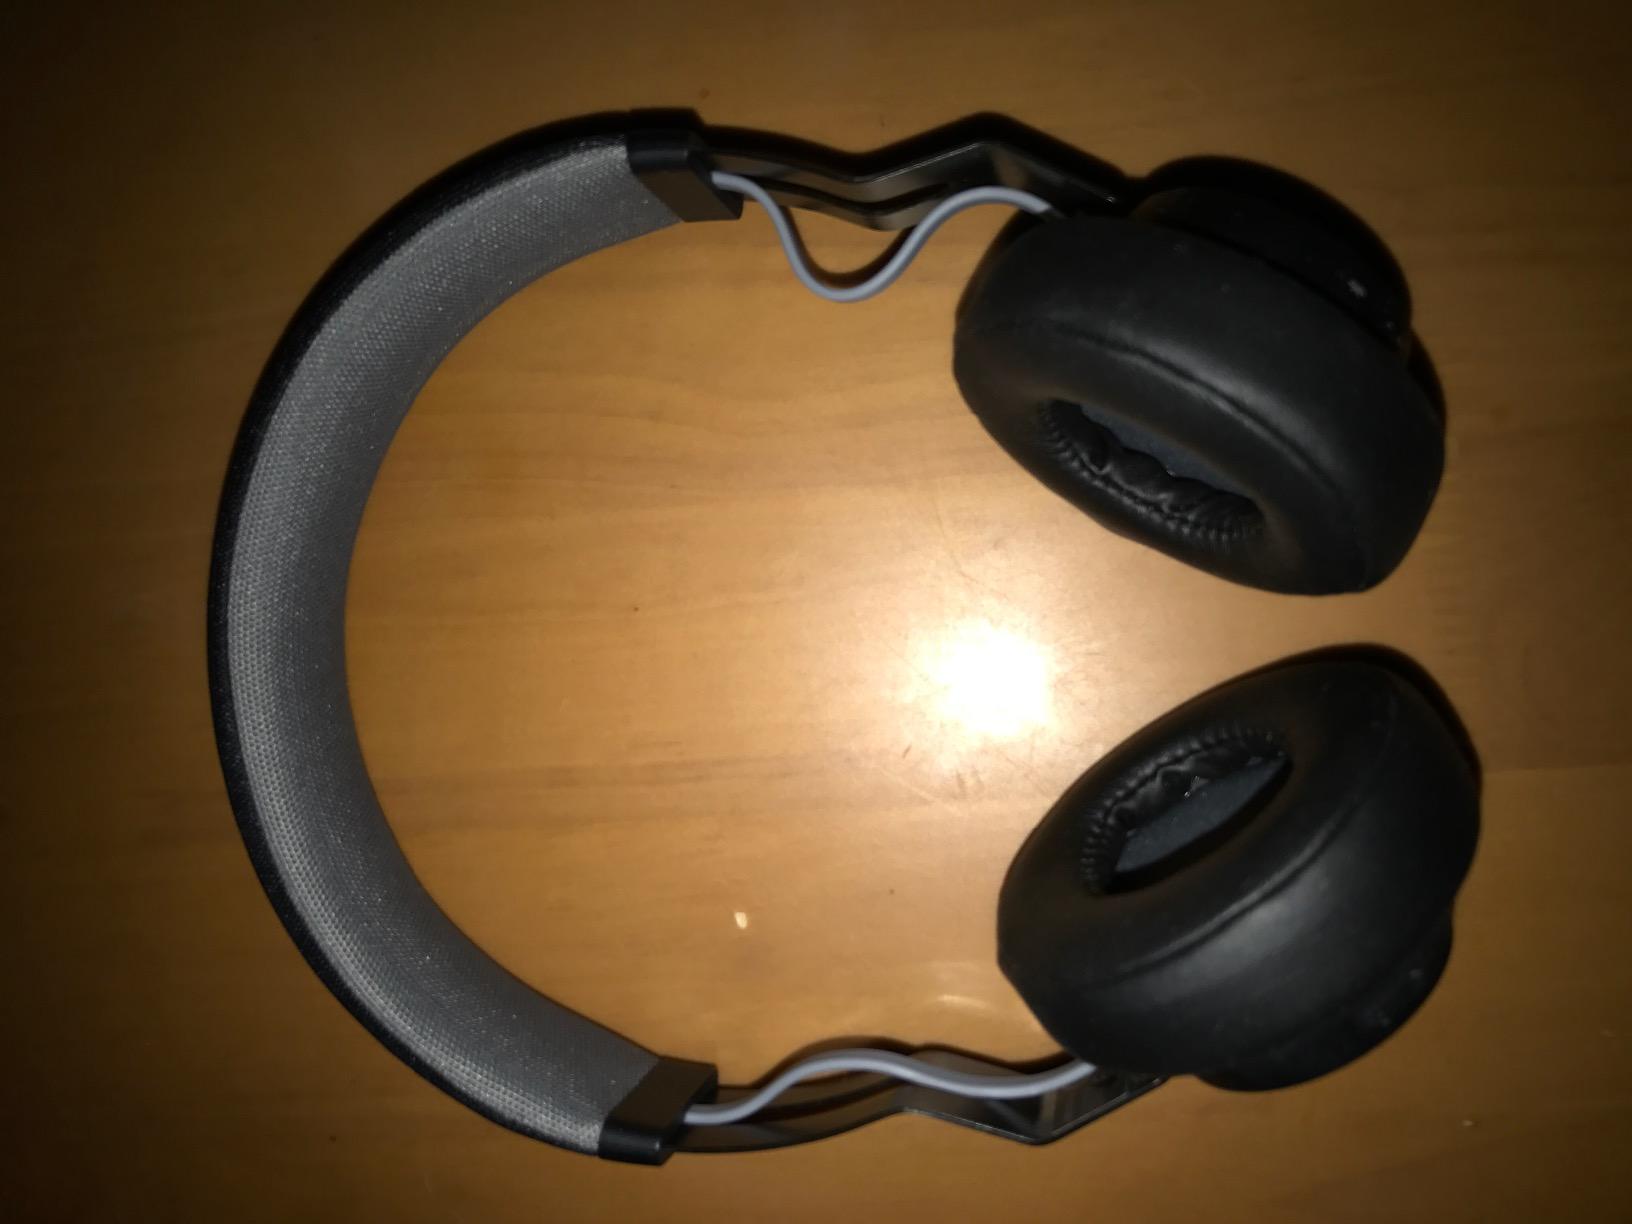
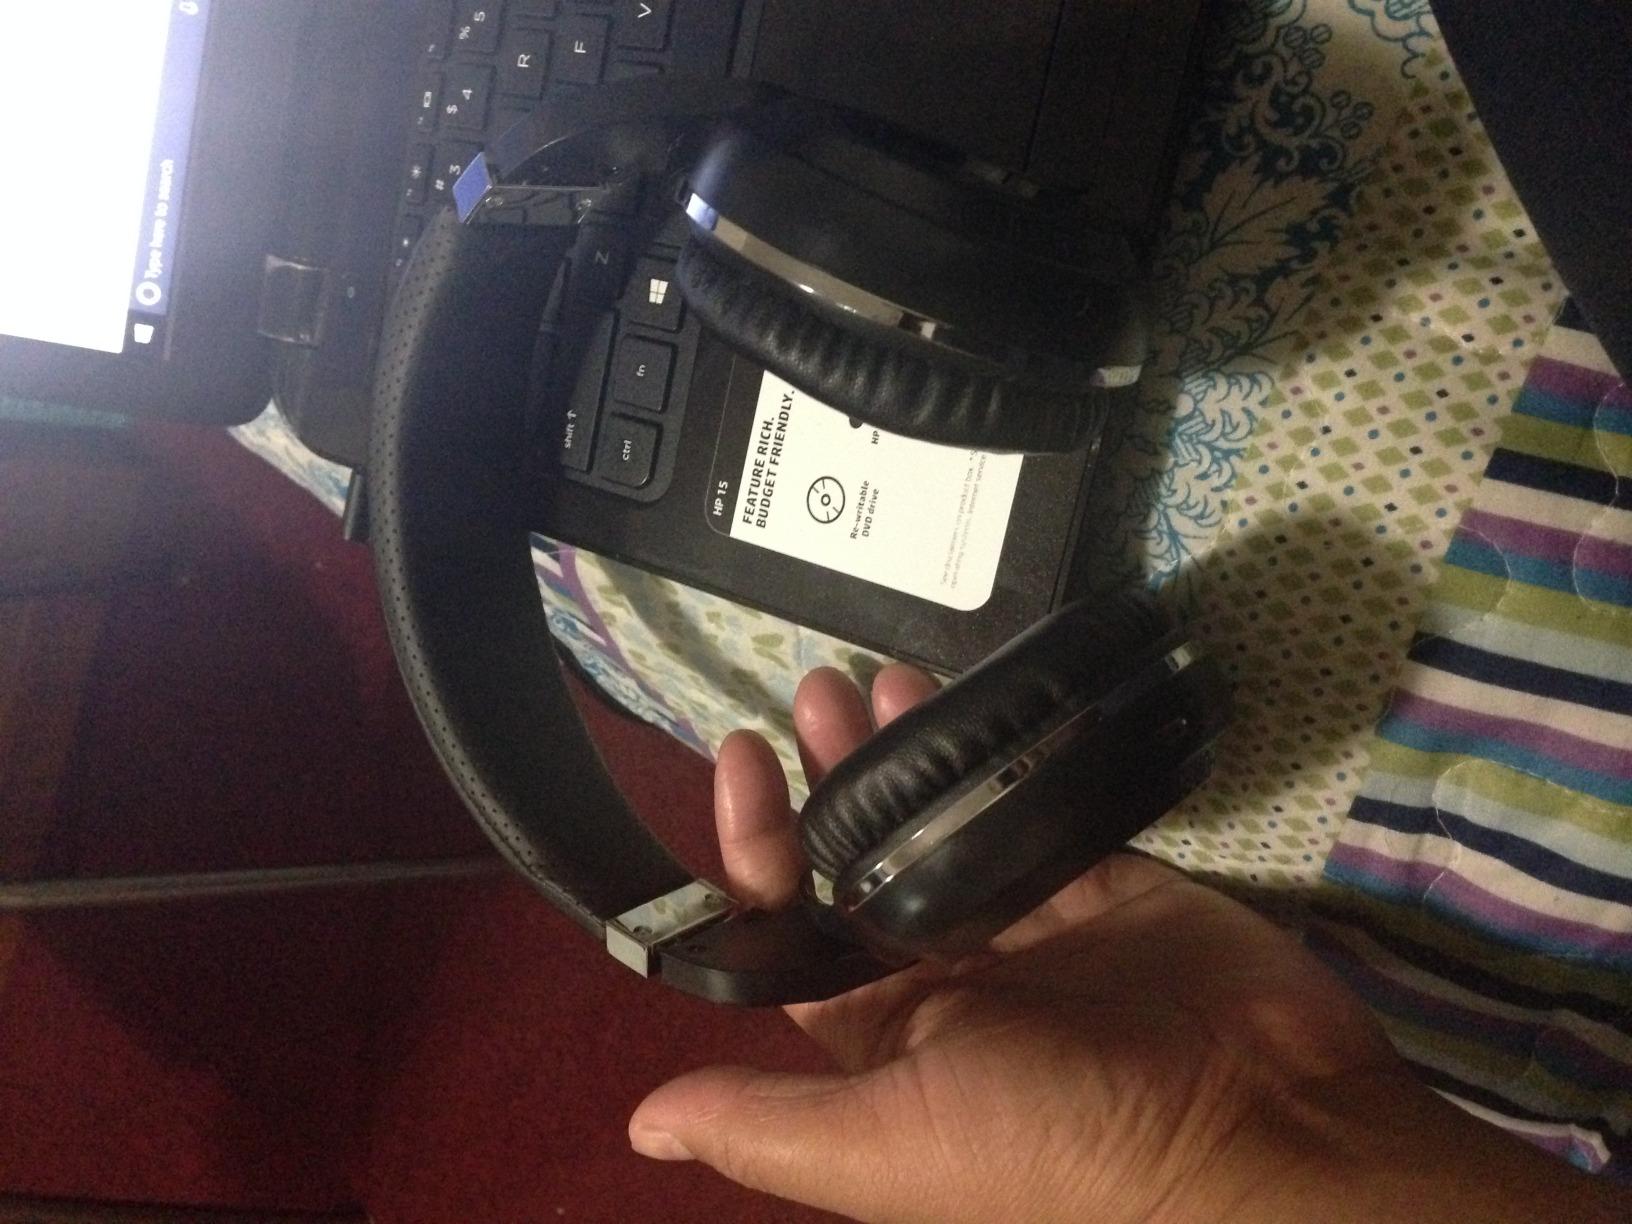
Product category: headphones
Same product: no